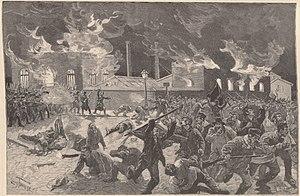
Roux - Les chasseurs du 3e régiment, sous les ordres du capitaine Bulot, dispersent par la force les émeutiers qui viennent d'incendier la Verrerie du Hainaut. (Dessin de M. Tinayre, d'après le croquis de M. Dick).
La grève belge de 1886 ou révolte sociale de 1886 désigne une vague d'émeutes et de grèves ouvrières insurrectionnelles du 18 au 29 mars 1886 en Belgique, principalement dans les bassins industriels des provinces de Liège et de Hainaut.
18 mars - 29 mars : révoltes ouvrières dans les bassins industriels de Liège et de Charleroi.